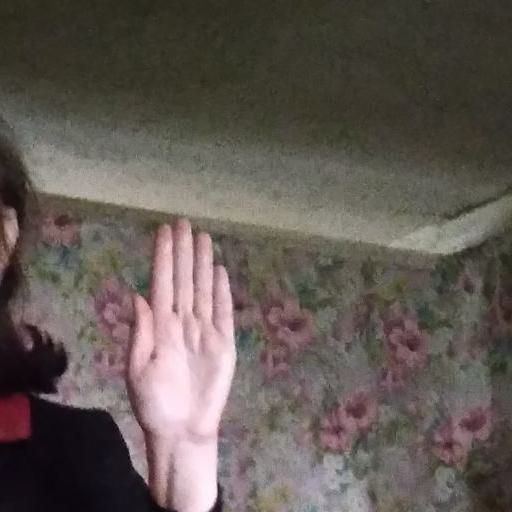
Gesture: stop